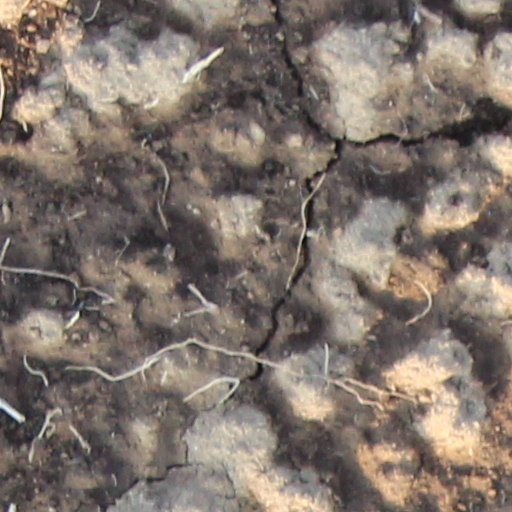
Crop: wheat